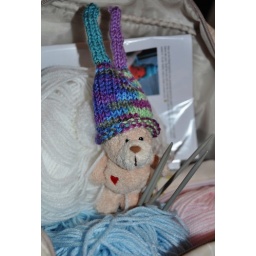
5th December 2010 4/365Ted rummaging around in my knitting bag has come across a new hat.That's no hat Ted